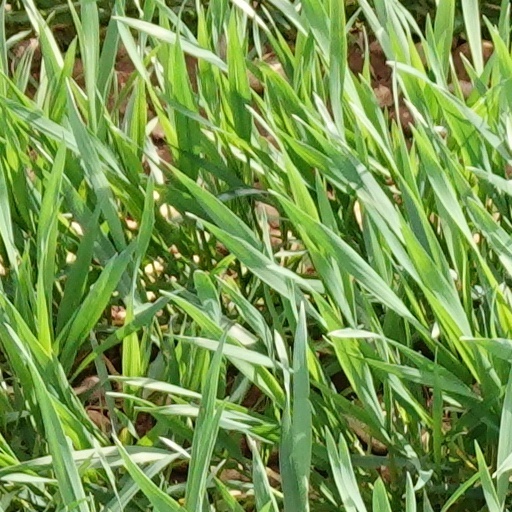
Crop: wheat